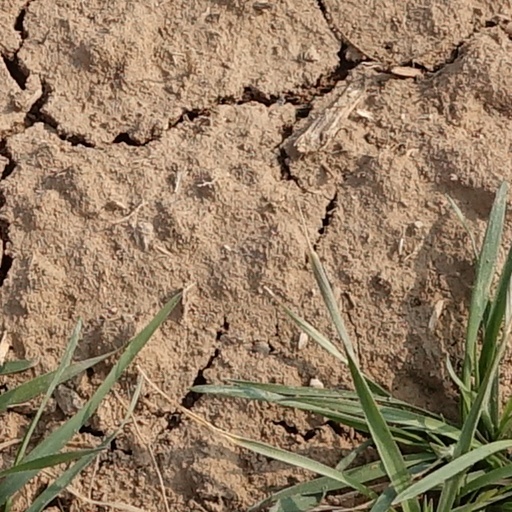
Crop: wheat